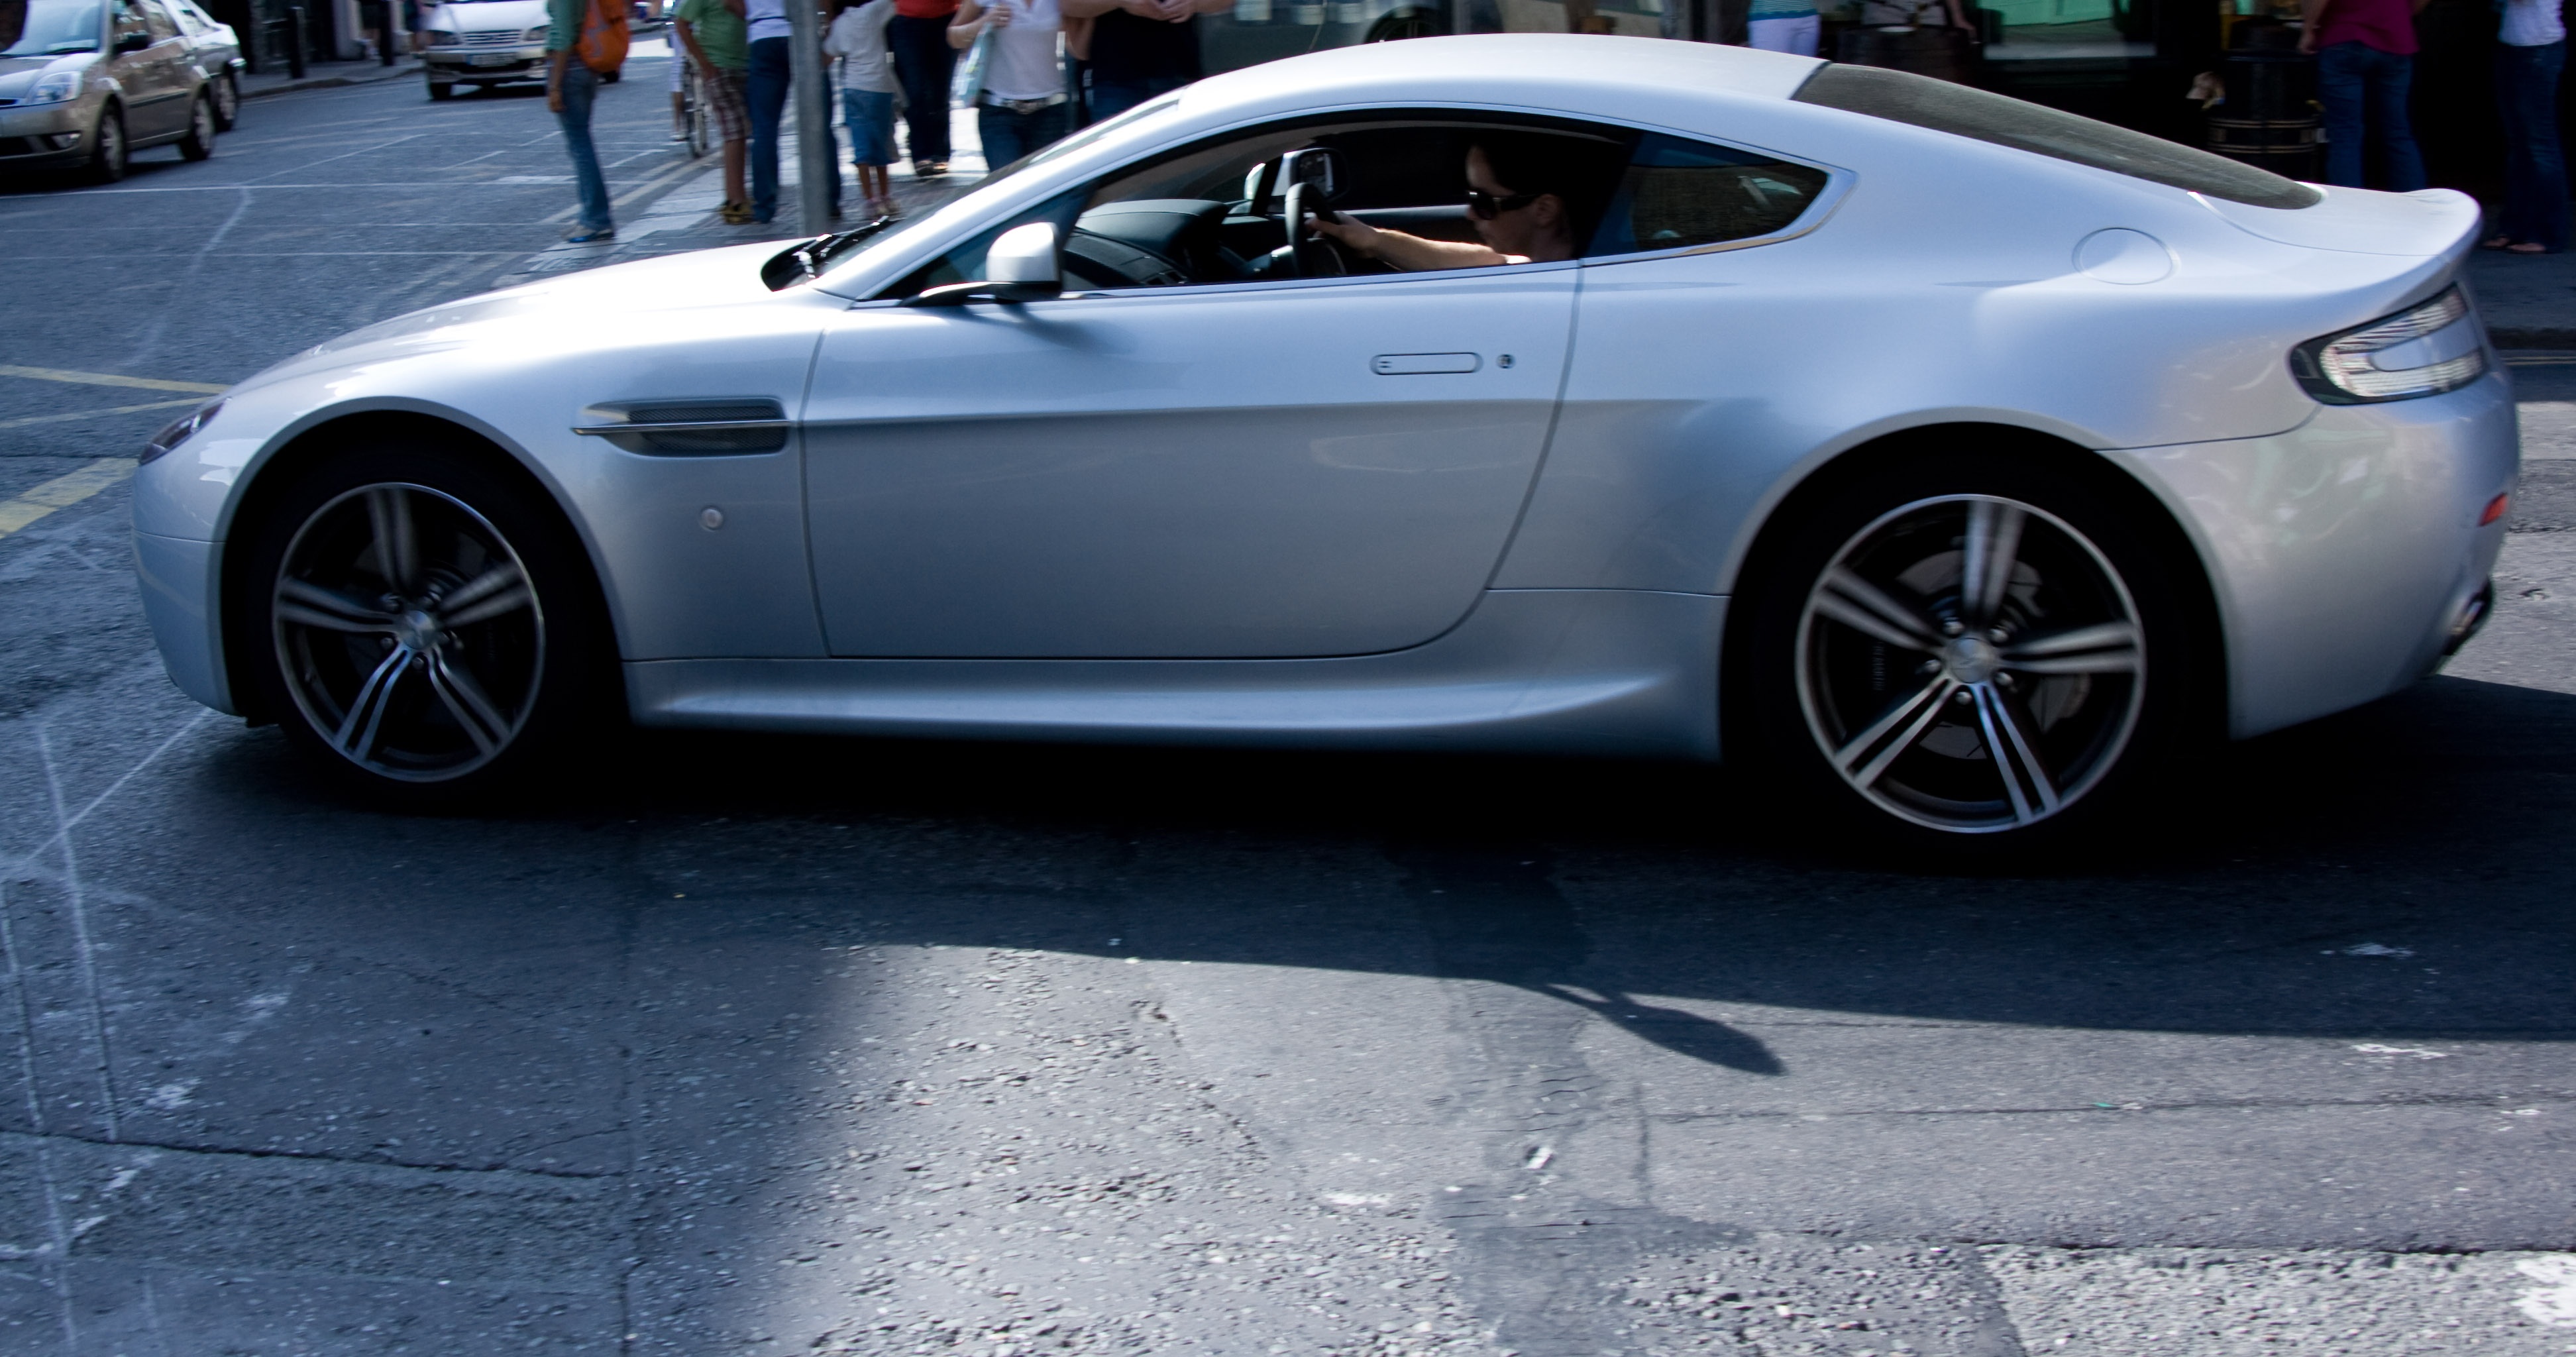
road, sport, traffic, street, car, wheel, automobile, asphalt, motion, transportation, transport, vehicle, drive, auto, speed, sports car, aston martin, supercar, power, luxury, design, engine, motor, coupe, fast, land vehicle, automobile make, automotive exterior, automotive design, luxury vehicle, performance car, personal luxury car, aston martin dbs, aston martin db9, aston martin dbs v12, aston martin vantage, aston martin v8 vantage 2005